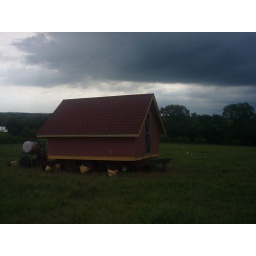
They move this chicken house along behind the cows after they have grazed in one pasture.